Cliff Dwellers Club

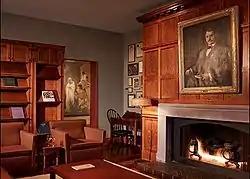
Photo of Cliff Dwellers fireplace and lounge area with portrait of Hamlin Garland, first president of the Club.

The Cliff Dwellers Club is a private civic arts organization in Chicago, Illinois. The Club was founded in 1907 by Chicago author Hamlin Garland as "The Attic Club", On January 18, 1909, the name was formally changed to The Cliff Dwellers. In 1908, Cliff Dwellers entered into a lease for the eighth floor and the ninth-story penthouse above Orchestra Hall (now Symphony Center) at 220 South Michigan Avenue. Garland's model was the New York Players Club.